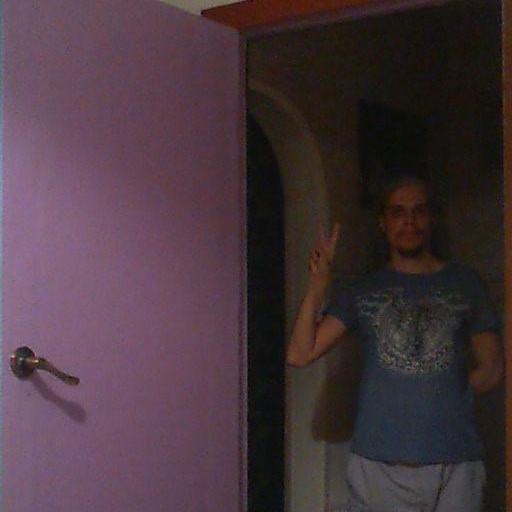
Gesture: peace